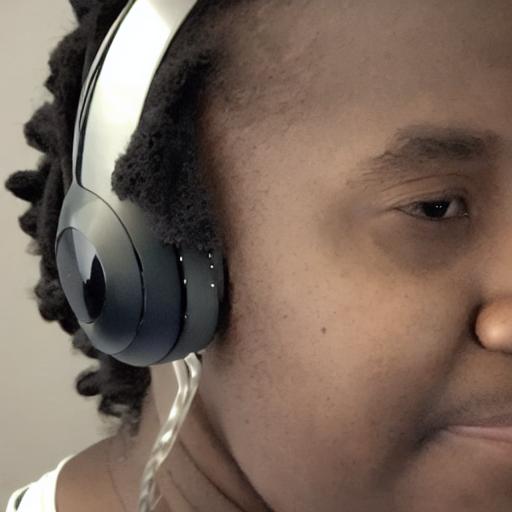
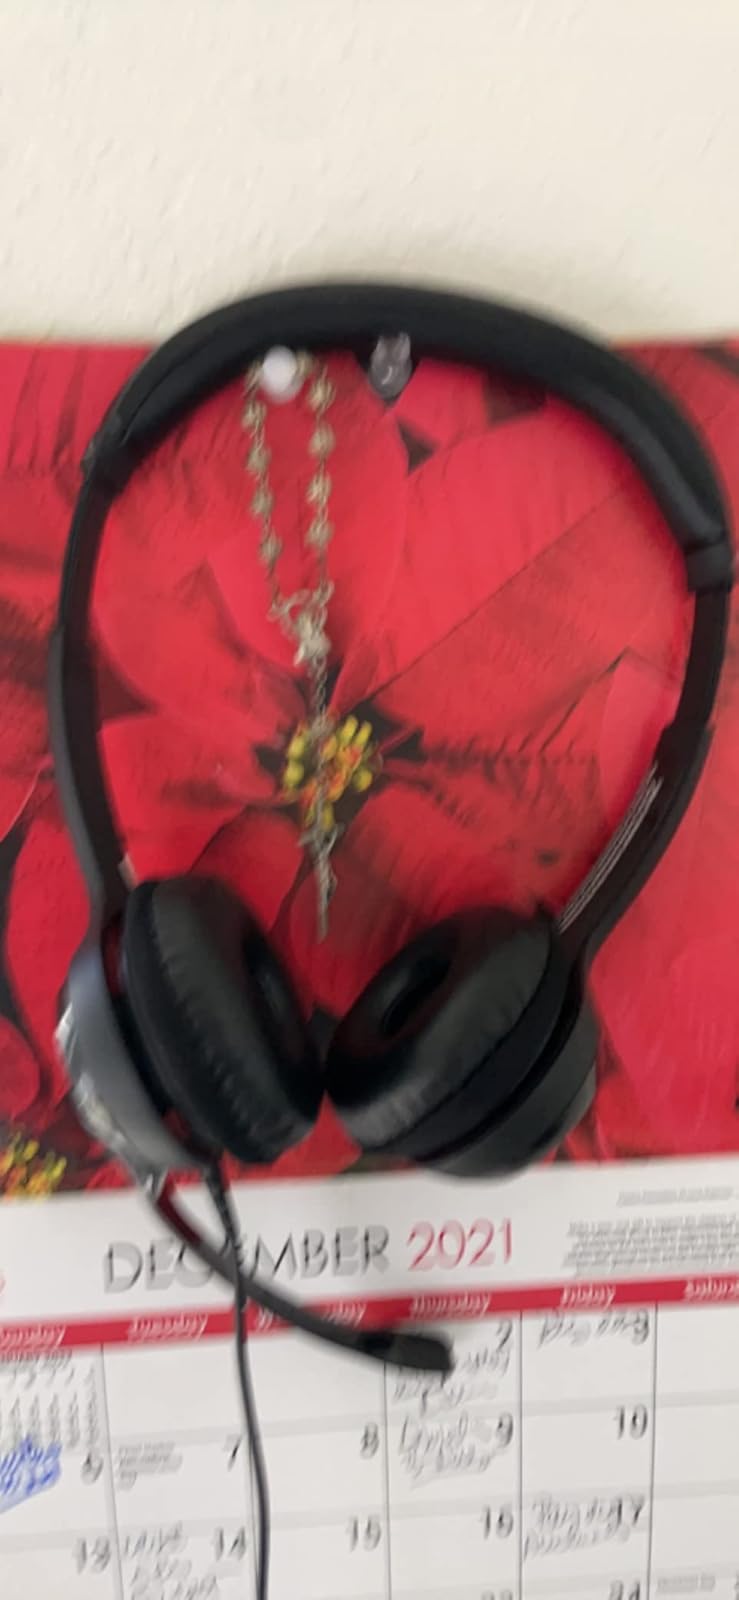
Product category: headphones
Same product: no